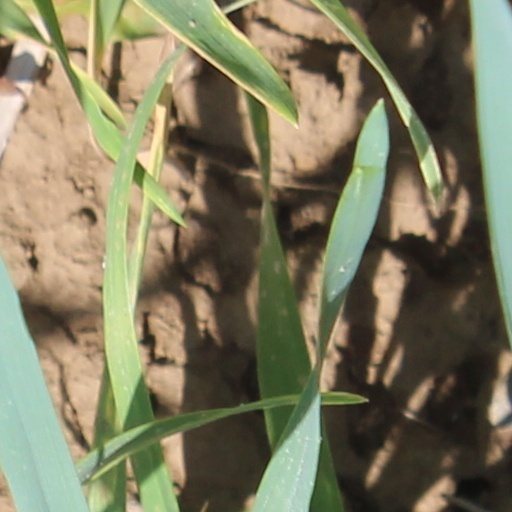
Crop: wheat